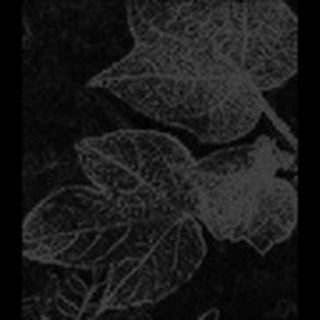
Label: healthy_cotton